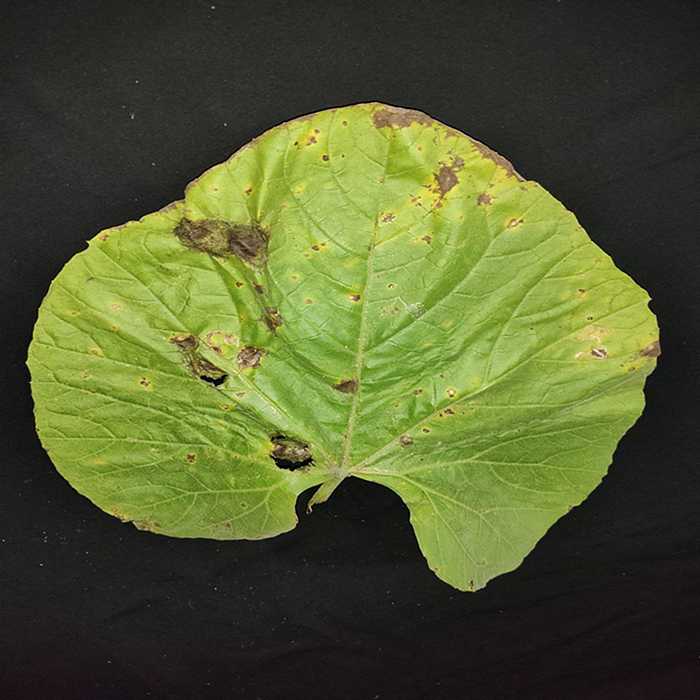
Plant: Bottle gourd
Label: Downey mildew